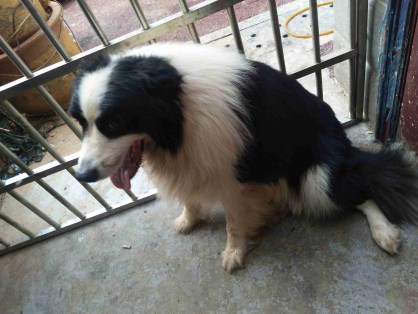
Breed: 2594-n000109-Border_collie